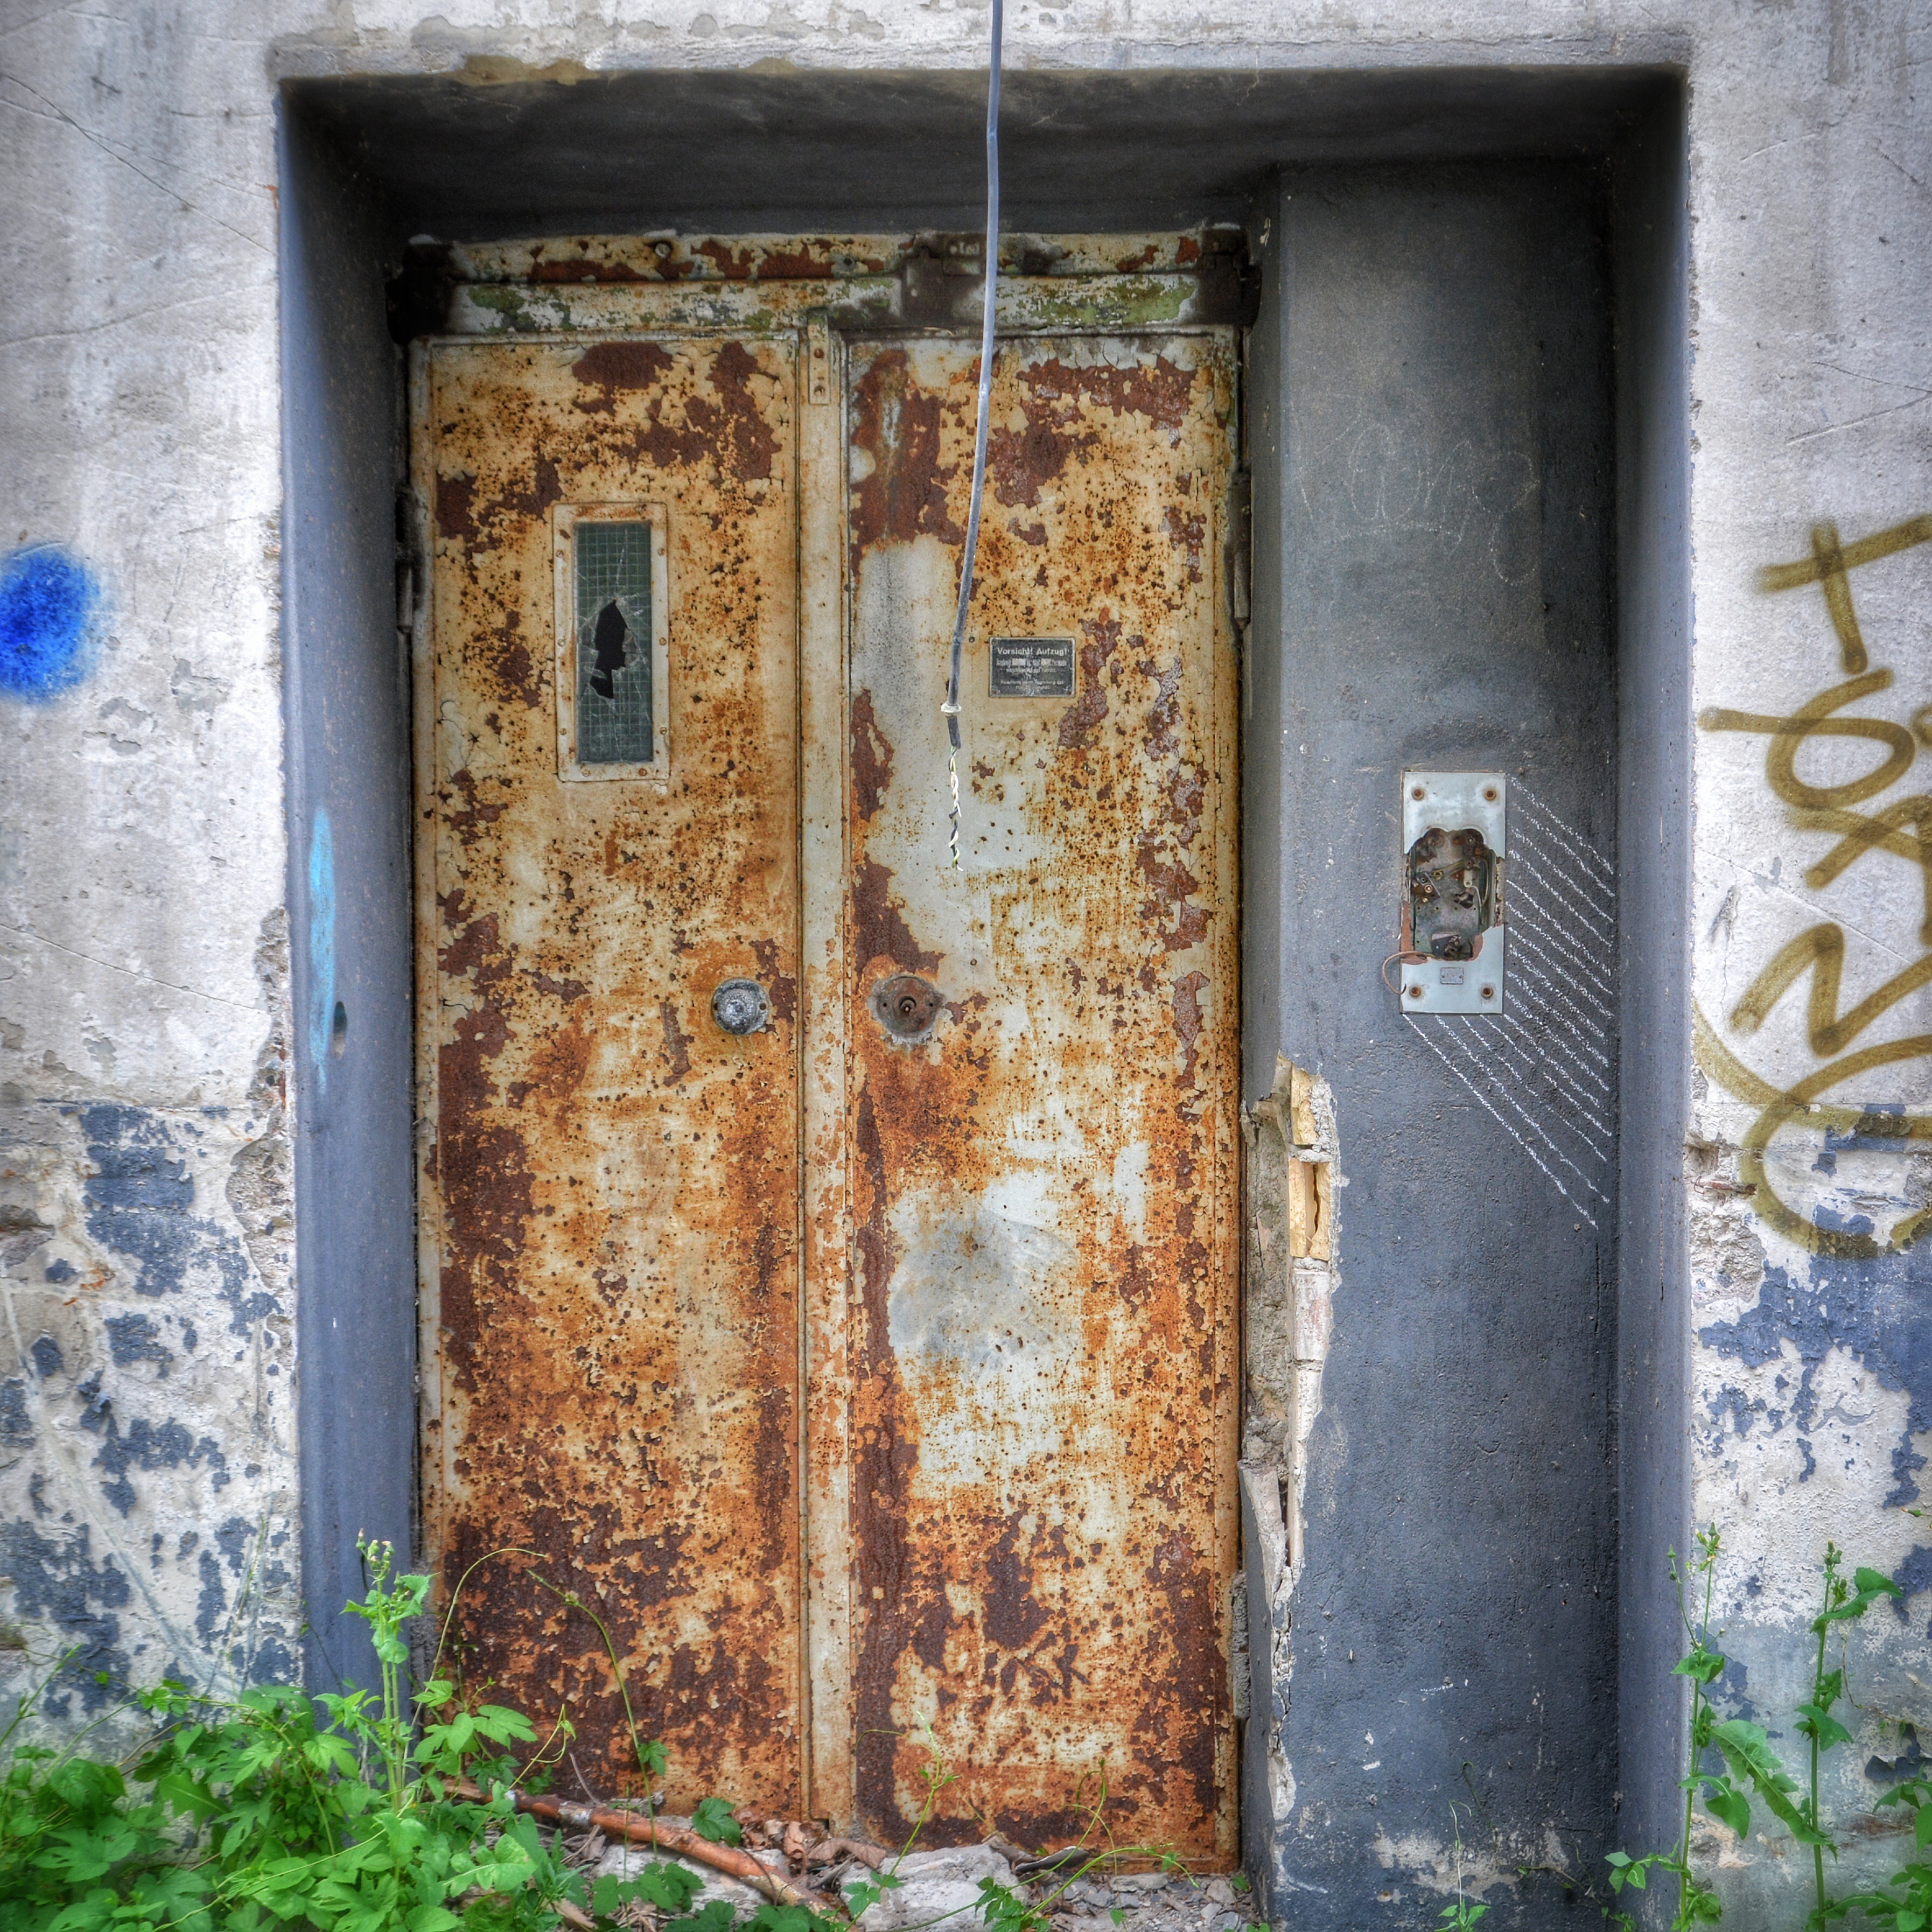
window, building, old, wall, broken, facade, decay, ruin, old building, door, art, dilapidated, elevator, forget, ailing, urban area, ancient history